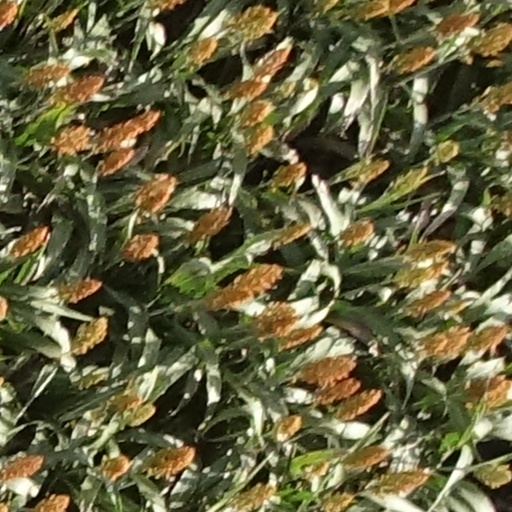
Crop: sorghum